Allied Command Channel

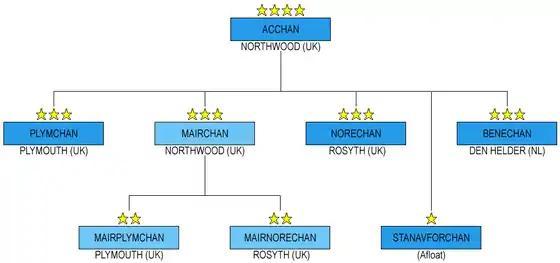
Structure of Allied Command Channel in 1989

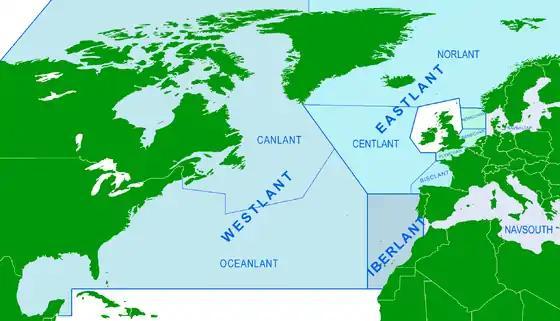
Subareas of NATO's Supreme Allied Commander Atlantic and Allied Command Channel, as well as the naval commands of Allied Forces Baltic Approaches and Allied Forces Southern Europe. (click to enlarge)

The Commander-in-Chief, Allied Command Channel (CINCHAN) was a British admiral, who reported directly to the NATO Military Committee's Standing Group and was identified as a "Major NATO Commander" (like SACEUR and Supreme Allied Commander Atlantic (SACLANT). CINCHAN double hatted as follows: